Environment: real
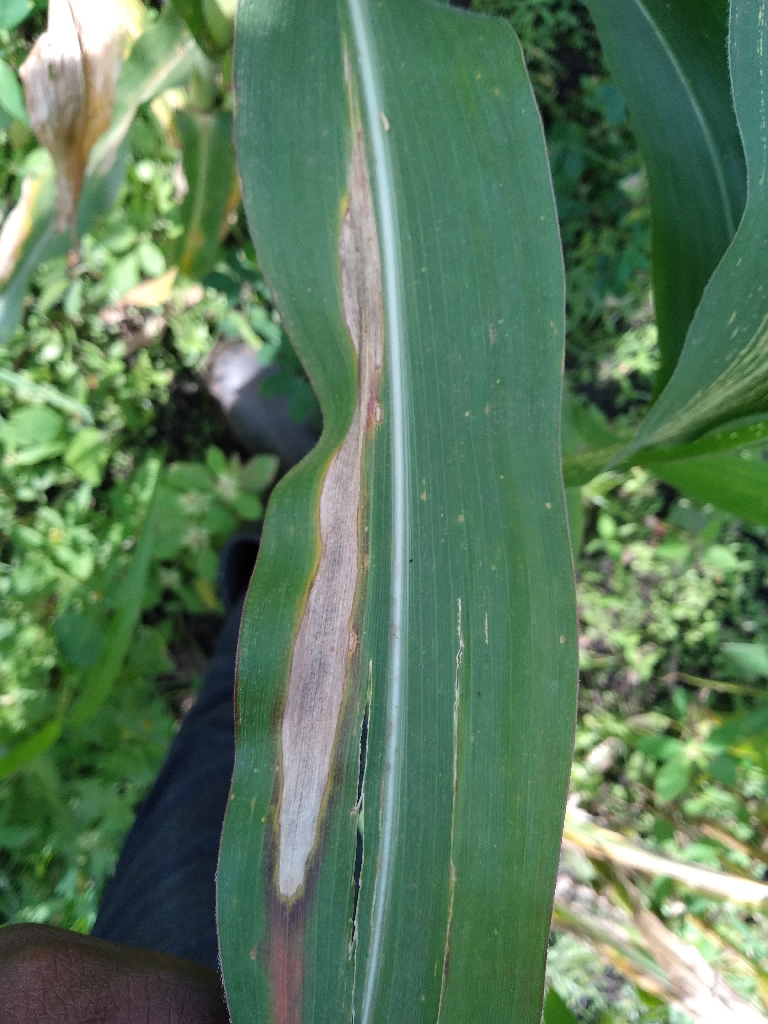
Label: northern_corn_leaf_blight